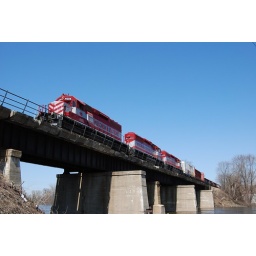
WSOR train T6 (MAJ) crosses the mighty rock river in Janesville.